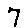
Label: 7